Transfiguration Cathedral (Saint Petersburg)

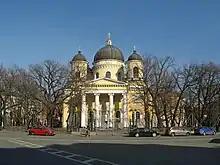
Transfiguration Cathedral in Saint Petersburg, Russia

Transfiguration Cathedral (official name: , "The Cathedral of the Lord's Transfiguration of all the Guards") is an Eastern Orthodox cathedral. It is located on Transfiguration Square, just off Liteyny Prospekt near the Chernyshevskaya metro station. Unlike most Russian churches, it has never ceased operating as a place of worship.